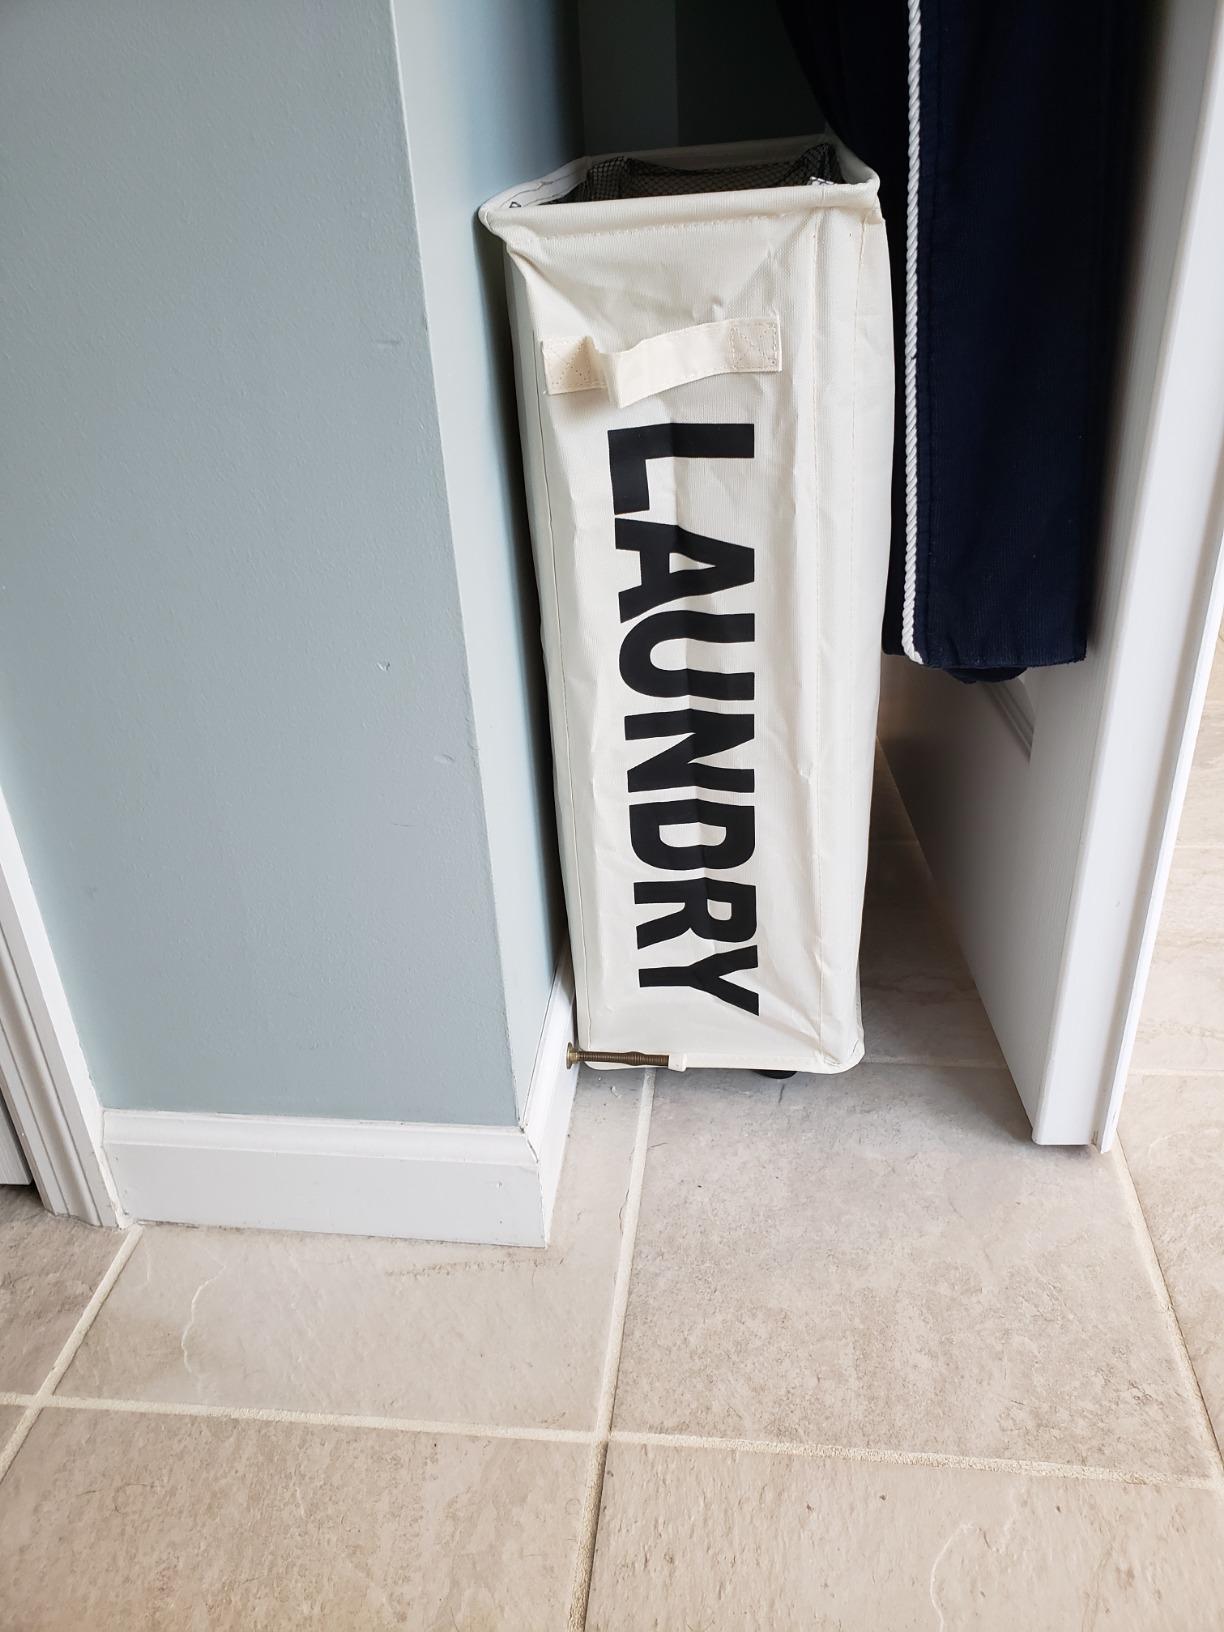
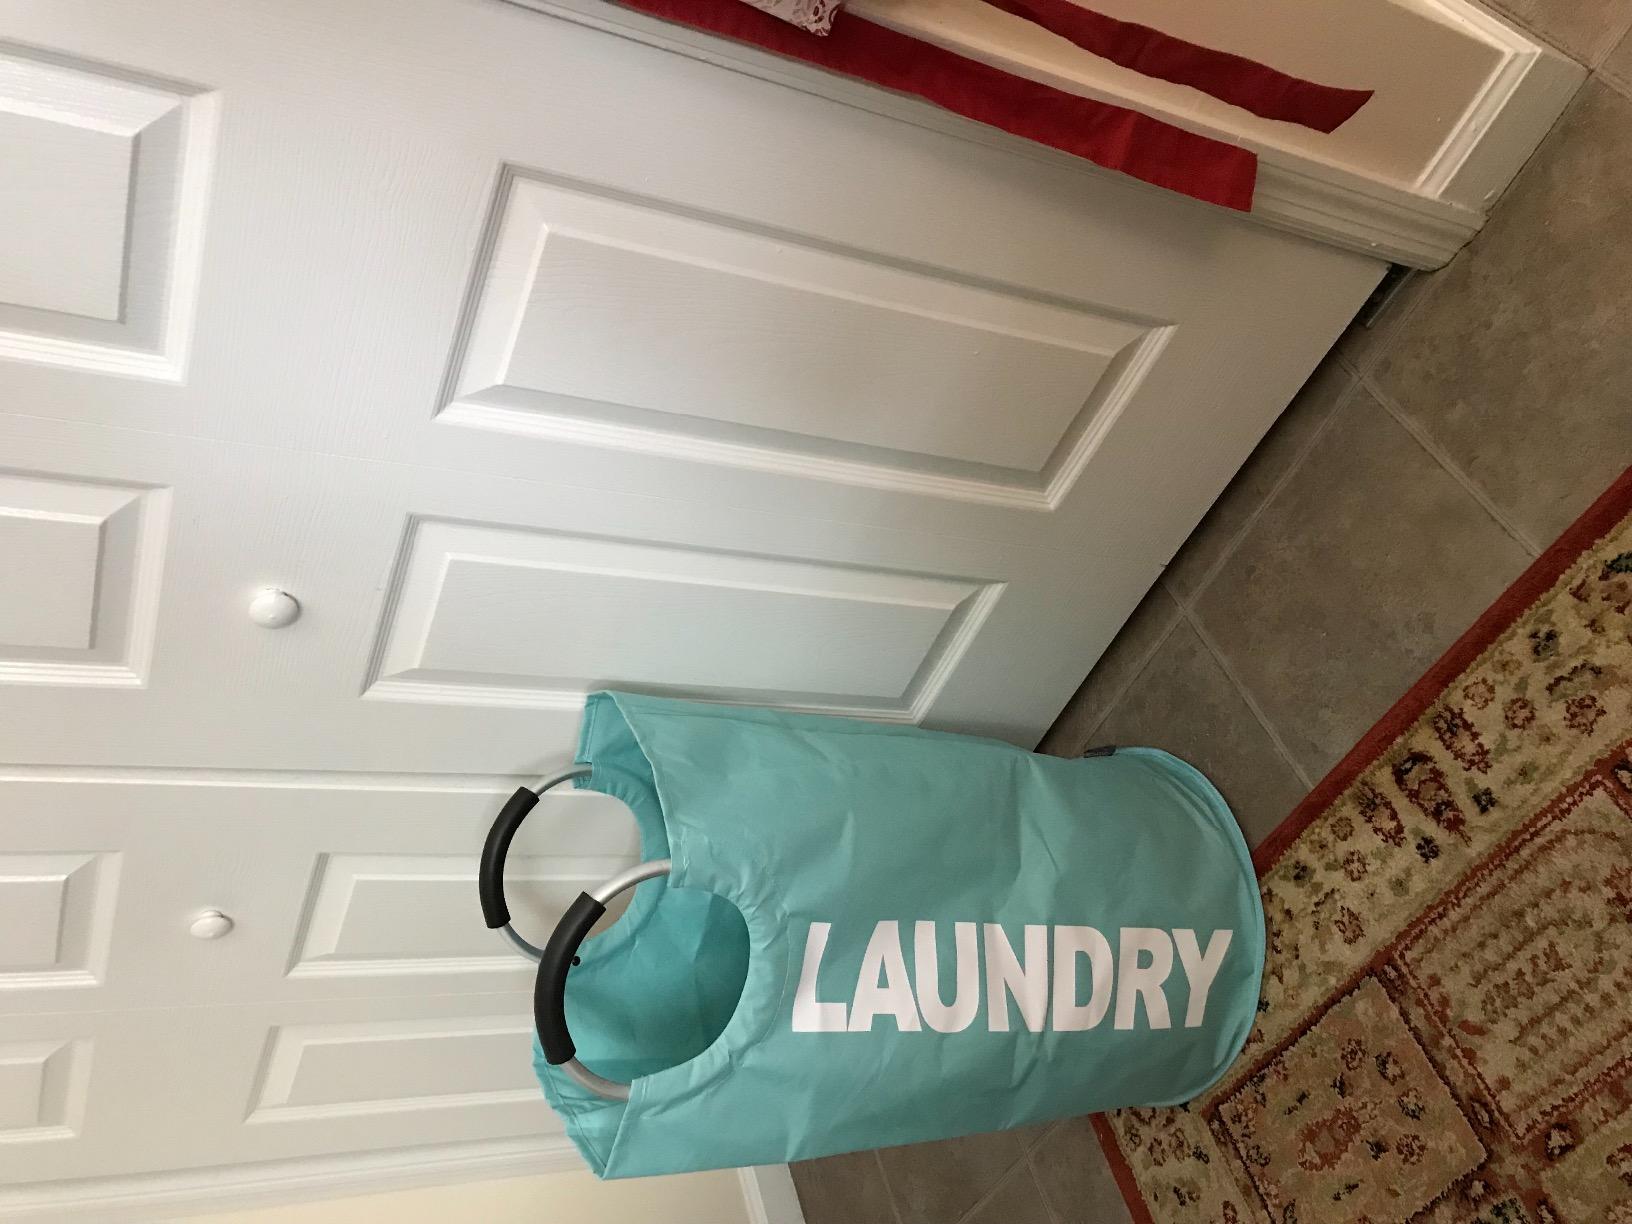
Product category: items_hamper
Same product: no